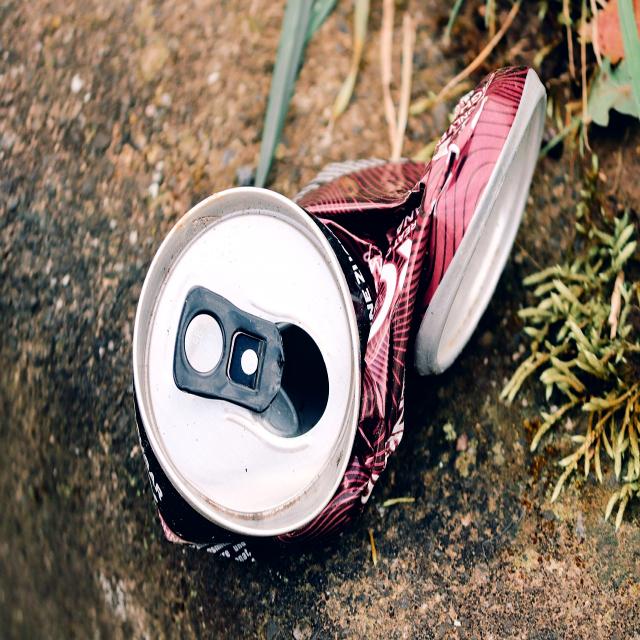
Label: Metal